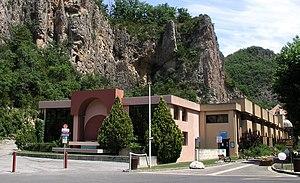
Thermes de Digne-les-Bains.
Digne-les-Bains est une commune française, chef-lieu du département des Alpes-de-Haute-Provence et située dans la région Provence-Alpes-Côte d'Azur. Le code postal est le : 04000.